PRiMA Aero Trasporti Italiani

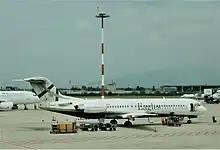
PRiMA Aero Trasporti Italiani

PRiMA Aero Trasporti Italiani was an Italian airline founded in 2010, headquartered in Marghera, Venice. Its hub was Venice Marco Polo Airport (VCE). Formerly Eagles Airlines, it was the successor of Alpi Eagles, backed by a Sicilian investment company.